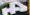
Number: 4